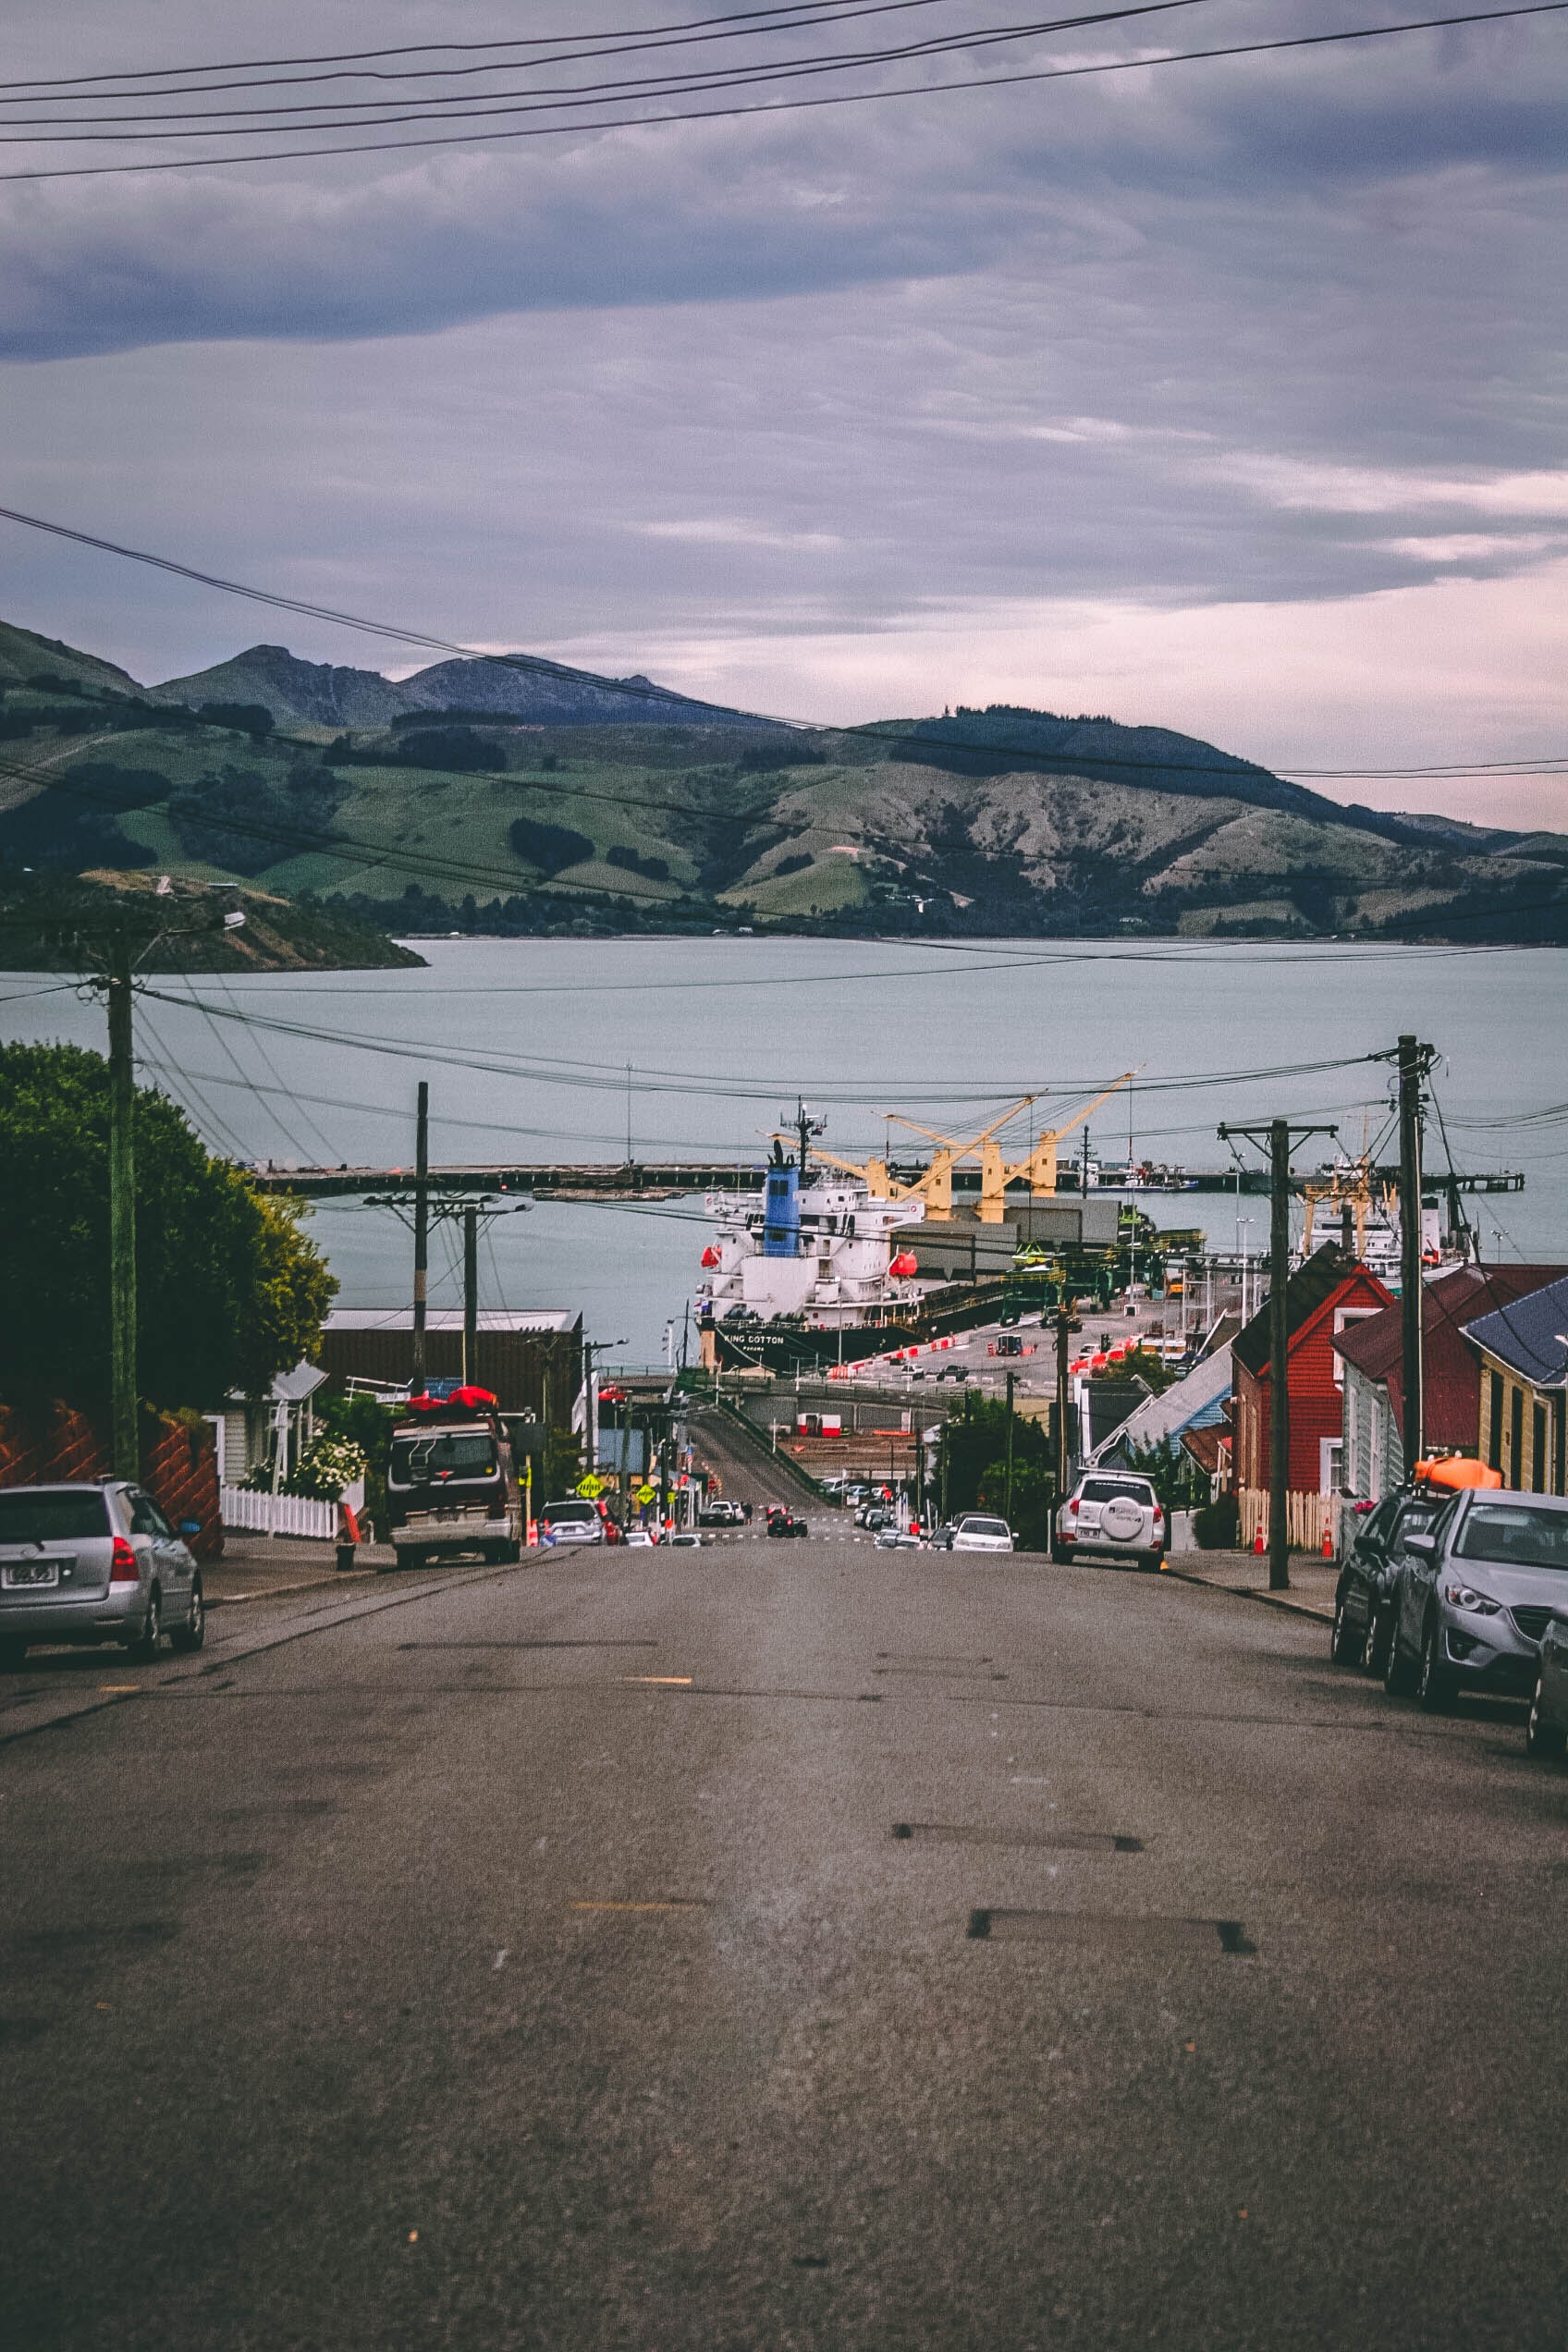
sky, town, highland, road, transport, cloud, city, urban area, infrastructure, street, vehicle, hill, river, vacation, coast, sea, ocean, mountain, car, downtown, lake, road trip, tourism, mountain range, bay, building